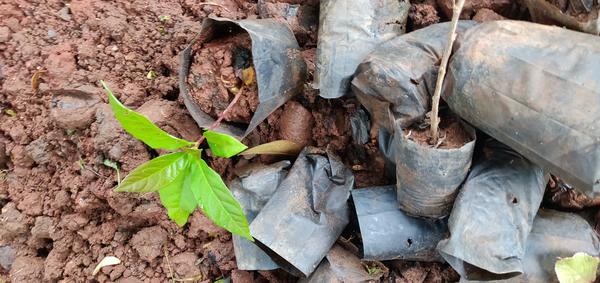
Plant: Avacado